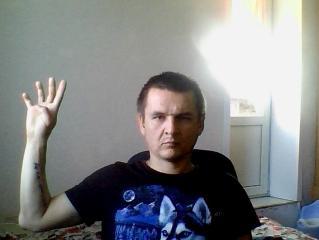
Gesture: four